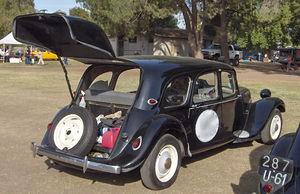
Le hayon sur une automobile désigne l'ensemble constitué de la lunette arrière et de la porte de coffre, le tout s'ouvrant ensemble. Apparu dans les années 1950 chez Kaiser et les années 1960 sur les berlines familiales et très populaire en France, ce système s'oppose aux berlines tricorps à la lunette arrière fixe.